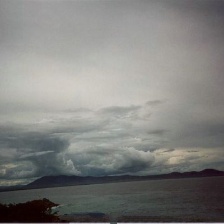
Cloud type: Stratocumulus